Elke Christina Roeder

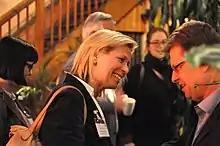
Elke Christina Roeder

Elke Christina Roeder (born November 27, 1966, in Simmern/Hunsrück) is a German politician and a member of the Social Democratic Party of Germany (SPD). From 2018 to 2024 she was Lord Mayor of the city of Norderstedt, which borders Hamburg.